Parasmani Pradhan

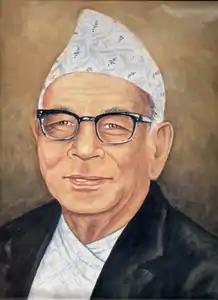
Portrait of Pradhan Mani Pradhan

Parasmani Pradhan (1 January 1898 – 2 February 1986) was an Indian Nepali-language writer, poet, translator, grammarian, educator and publisher. He published multiple Nepali language textbooks and played an important role in shaping the modern Nepali grammar. He was one of the key figures who contributed in establishing Nepali as one of the official language of India.